Jiaohe ruins

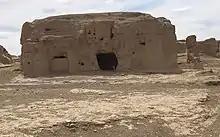
Jiaohe ruins

From 108 BC to 450 AD Jiaohe was the capital of the Anterior Jushi Kingdom. It was an important site along the Silk Road trade route leading west, and was adjacent to the Korla and Karasahr kingdoms to the west. From 450 AD until 640 AD it became Jiao prefecture in the Tang dynasty, and in 640 AD it was made the seat of the new Jiaohe County. From 640 AD until 658 AD it was also the seat of the Protector General of the Western Regions, the highest level military post of a Chinese military commander posted in the west. Since the beginning of the 9th century it had become Jiaohe prefecture of the Uyghur Khaganate, until their kingdom was conquered by the Kyrgyz soon after in the year 840. Yarkhoto was also built on a plateau and this plateau is 30m high.